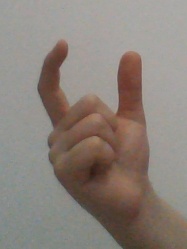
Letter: nun